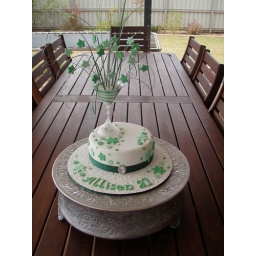
Cocktail glass light up cake done in mint colours.